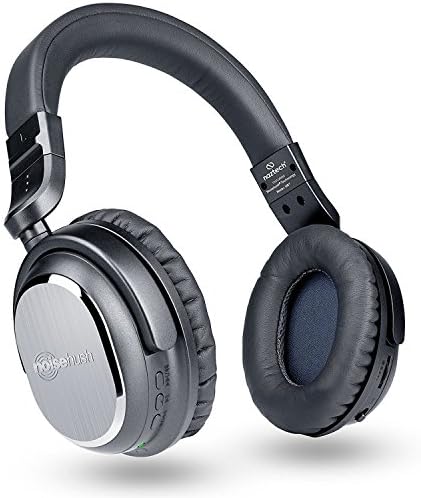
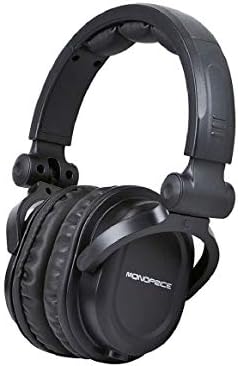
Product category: headphones
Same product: no